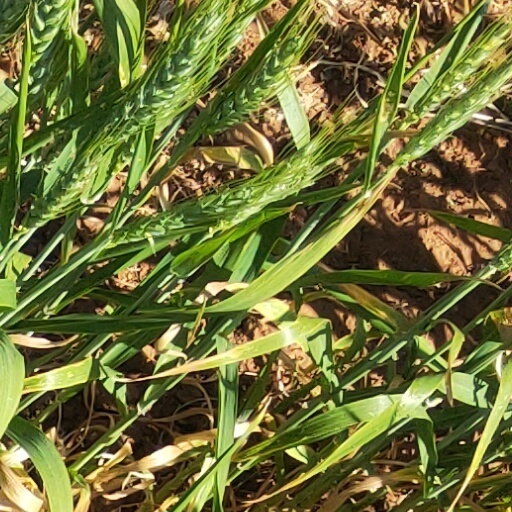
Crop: wheat